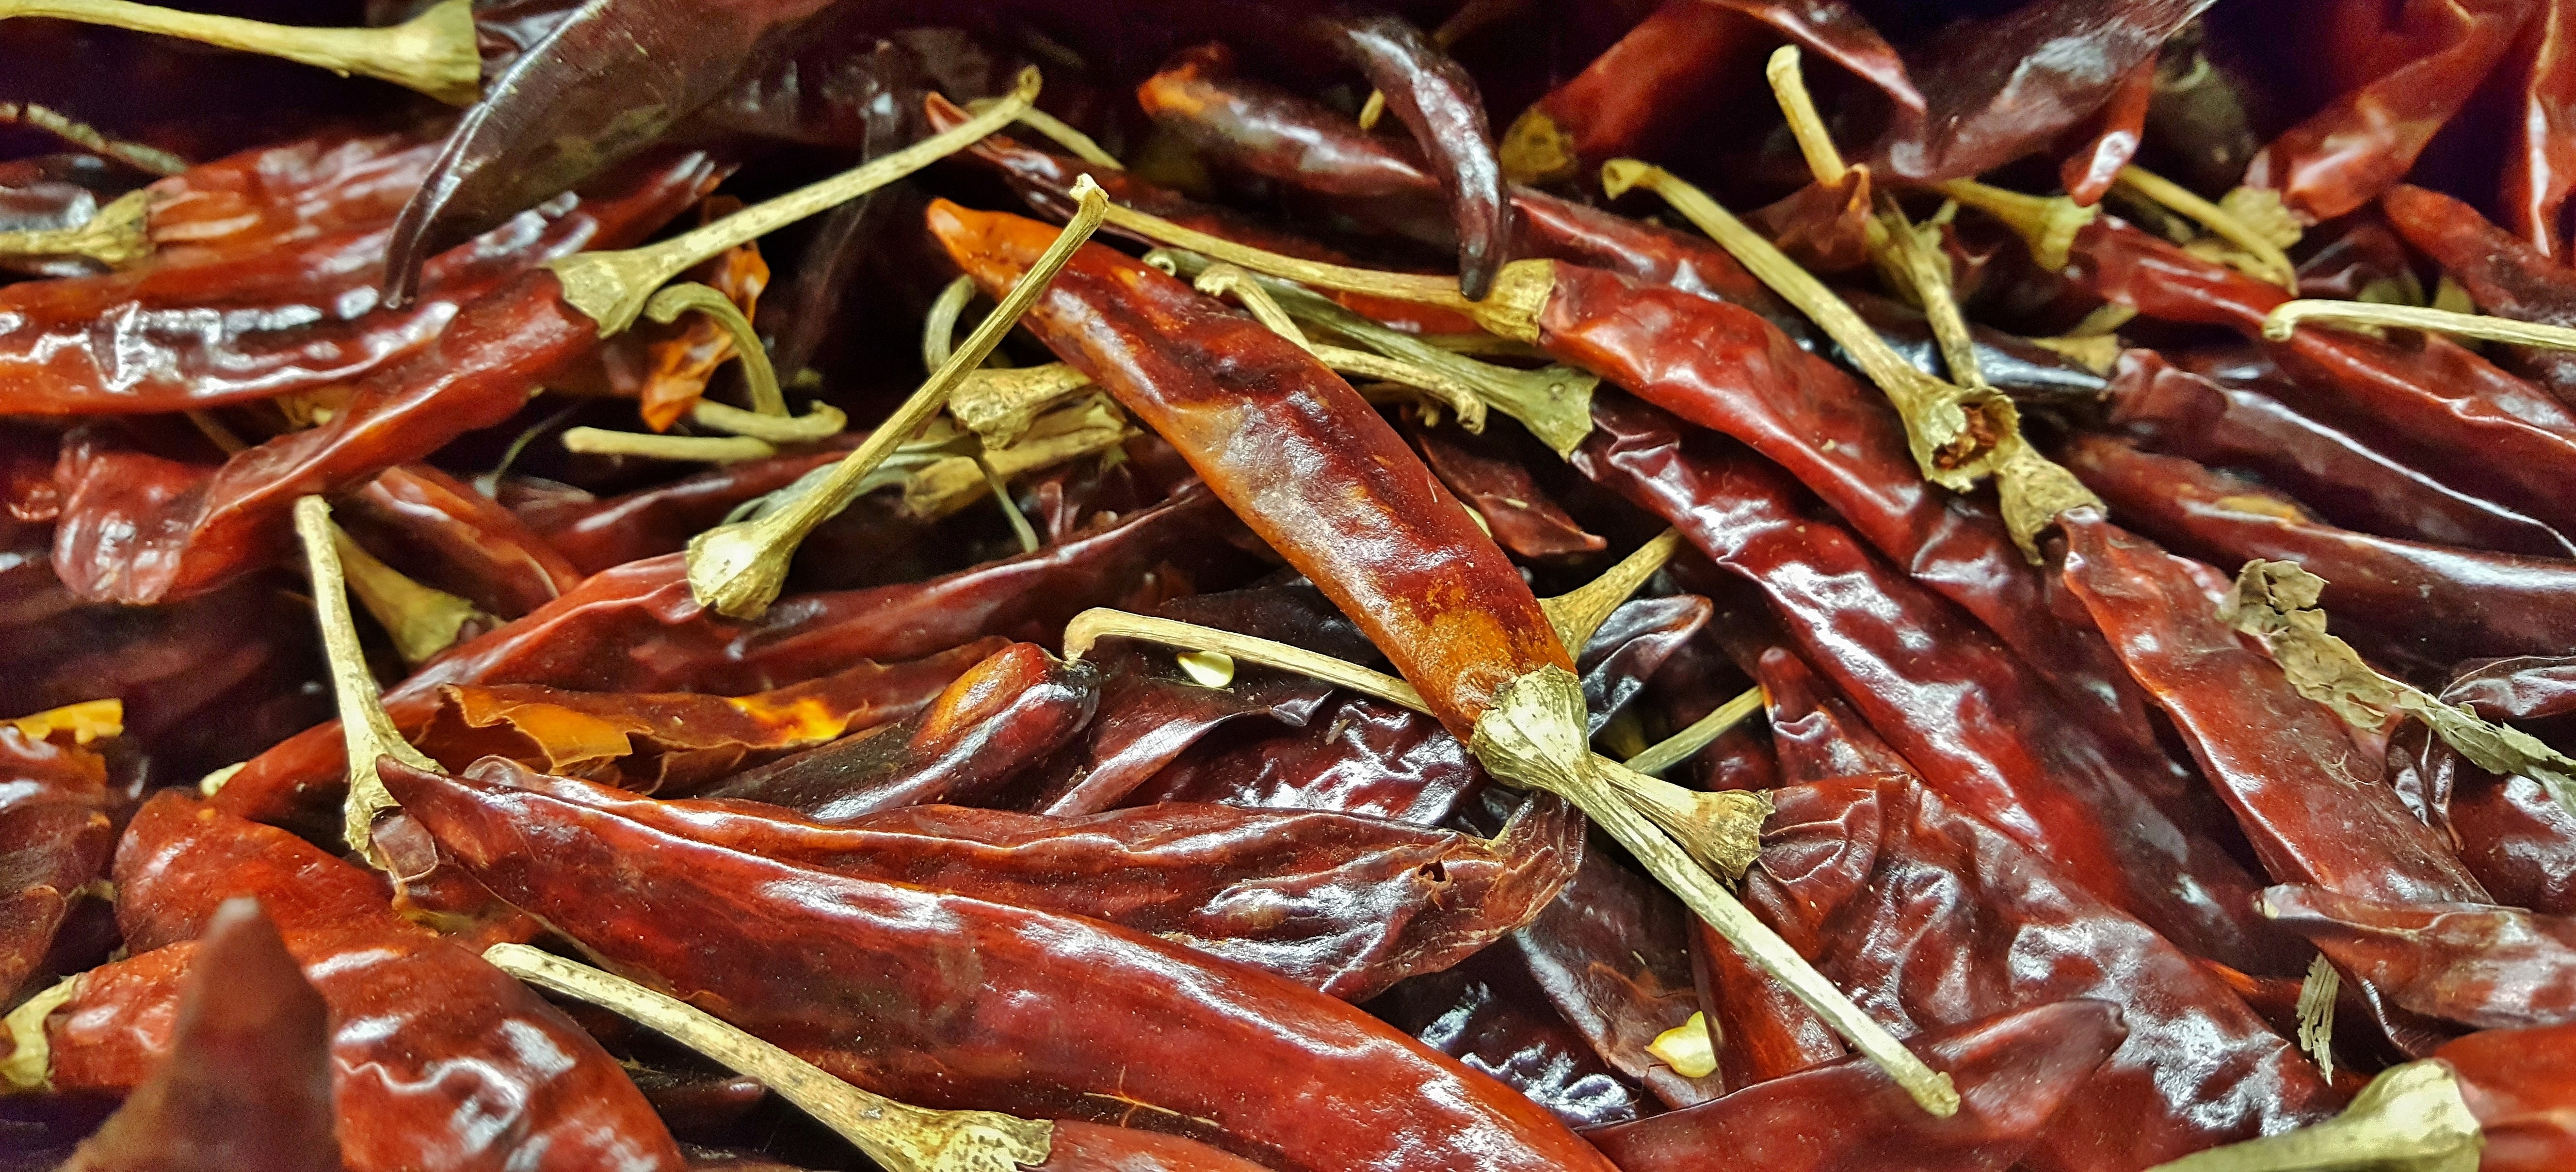
plant, decoration, dish, food, green, chili, cooking, ingredient, produce, vegetable, fresh, market, meat, cuisine, heat, grocery, decorative, peppers, spicy, arbol, flowering plant, foodstuff, chili pepper, hot peppers, chiles, mexican cooking, mexican cuisine, scoville, tree chili, chile de rbol, bird's beak chile, rat's tail chile, dried chili, cayenne pepper, land plant, bell peppers and chili peppers, seafood boil